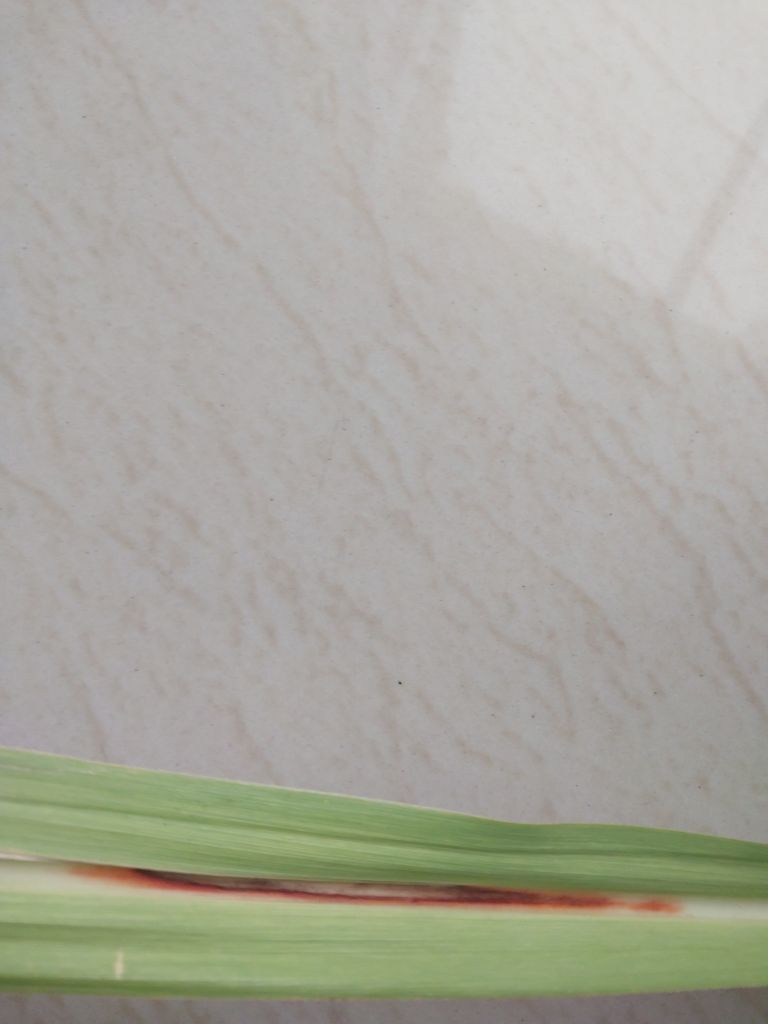
Label: Brown Spot